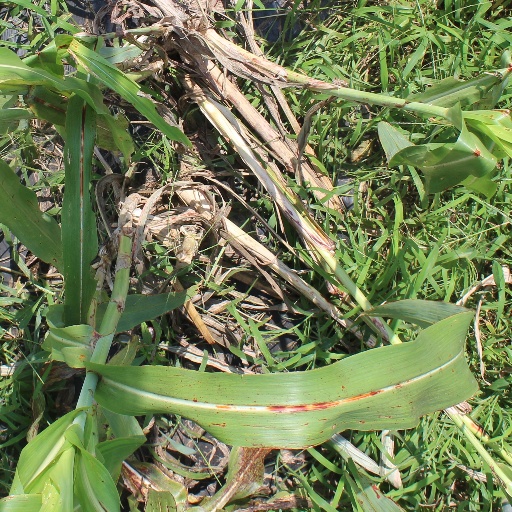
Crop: sorghum